Nkosi Tafari

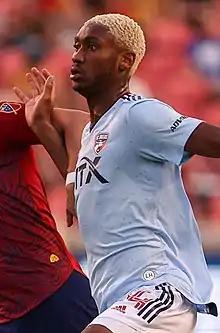
Tafari with FC Dallas in 2021

Nkosi Tafari Burgess (born March 23, 1997) is an American professional soccer player who plays as a defender for Major League Soccer club Los Angeles FC.